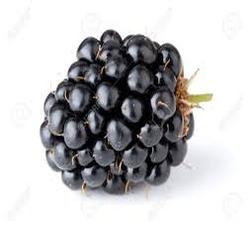
Label: Blackberry